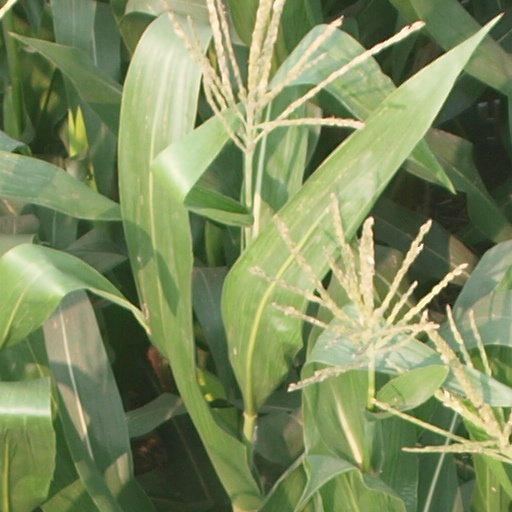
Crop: maize; corn